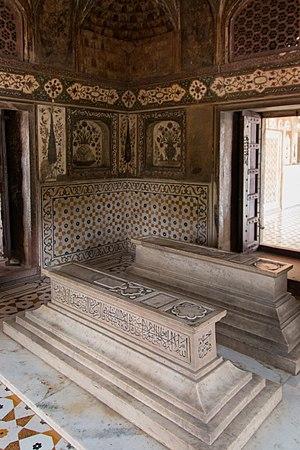
Le mausolée d'Itimâd-ud-Daulâ se trouve dans la ville d'Agra dans l'État de l'Uttar Pradesh.